Utica, New York

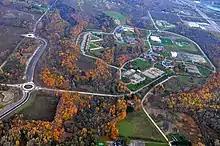
Aerial view of SUNY Polytechnic Institute from south to north

Utica's position in the northeastern United States has allowed the blending of cultures and traditions. It shares characteristics with other cities in Central New York including its dialect group (Inland Northern American English, which is also present in other Rust Belt cities such as Buffalo, Elmira and Erie, Pennsylvania).